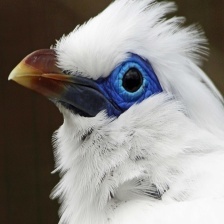
Species: BALI STARLING
Scientific name: LEUCOPSAR ROTHSCHILDI